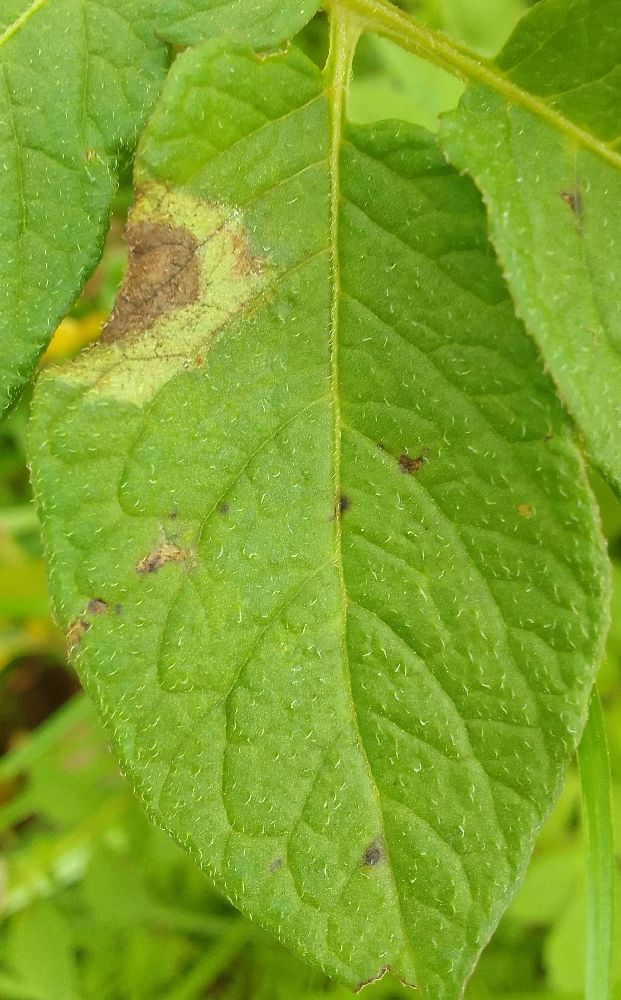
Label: Late blight